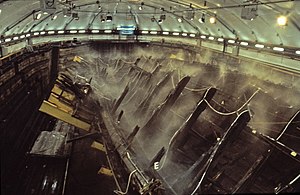
Mary Rose / Arkæologi / Konservering
Mary Rose oversprøjtes med vand ved dokken i Portsmouth. Billede fra marts 1984.
En diagonal del af et træskib liggende på en stålramme, mens det oversprøjtes med vand fra dusinvis af sprinklere
Mary Rose var et orlogsfartøj af typen karrak, som indgik i den engelske flåde under Henrik 8.'s regeringstid i første halvdel af 1500-tallet. Efter 33 års indsats mod franske, bretonske og skotske styrker deltog skibet i sit sidste slag den 19. juli 1545. I spidsen for et angreb mod franske galejer sank Mary Rose i Solentsundet mellem Isle of Wight og det engelske fastland, inden for synsvidde af Southsea Castle, som er den fæstning uden for Portsmouth, hvor Henrik 8. selv befandt sig. Mary Rose genopdagedes i 1971 og bjergedes i oktober 1982 ved et af de mest bekostelige og komplicerede marinarkæologiske projekter nogensinde. Til trods for at en stor del af skibet er nedbrudt af erosion og biologiske angreb, har de tilbageværende dele uvurderlig historisk værdi som en tidskapsel fra England i første del af 1500-tallet.